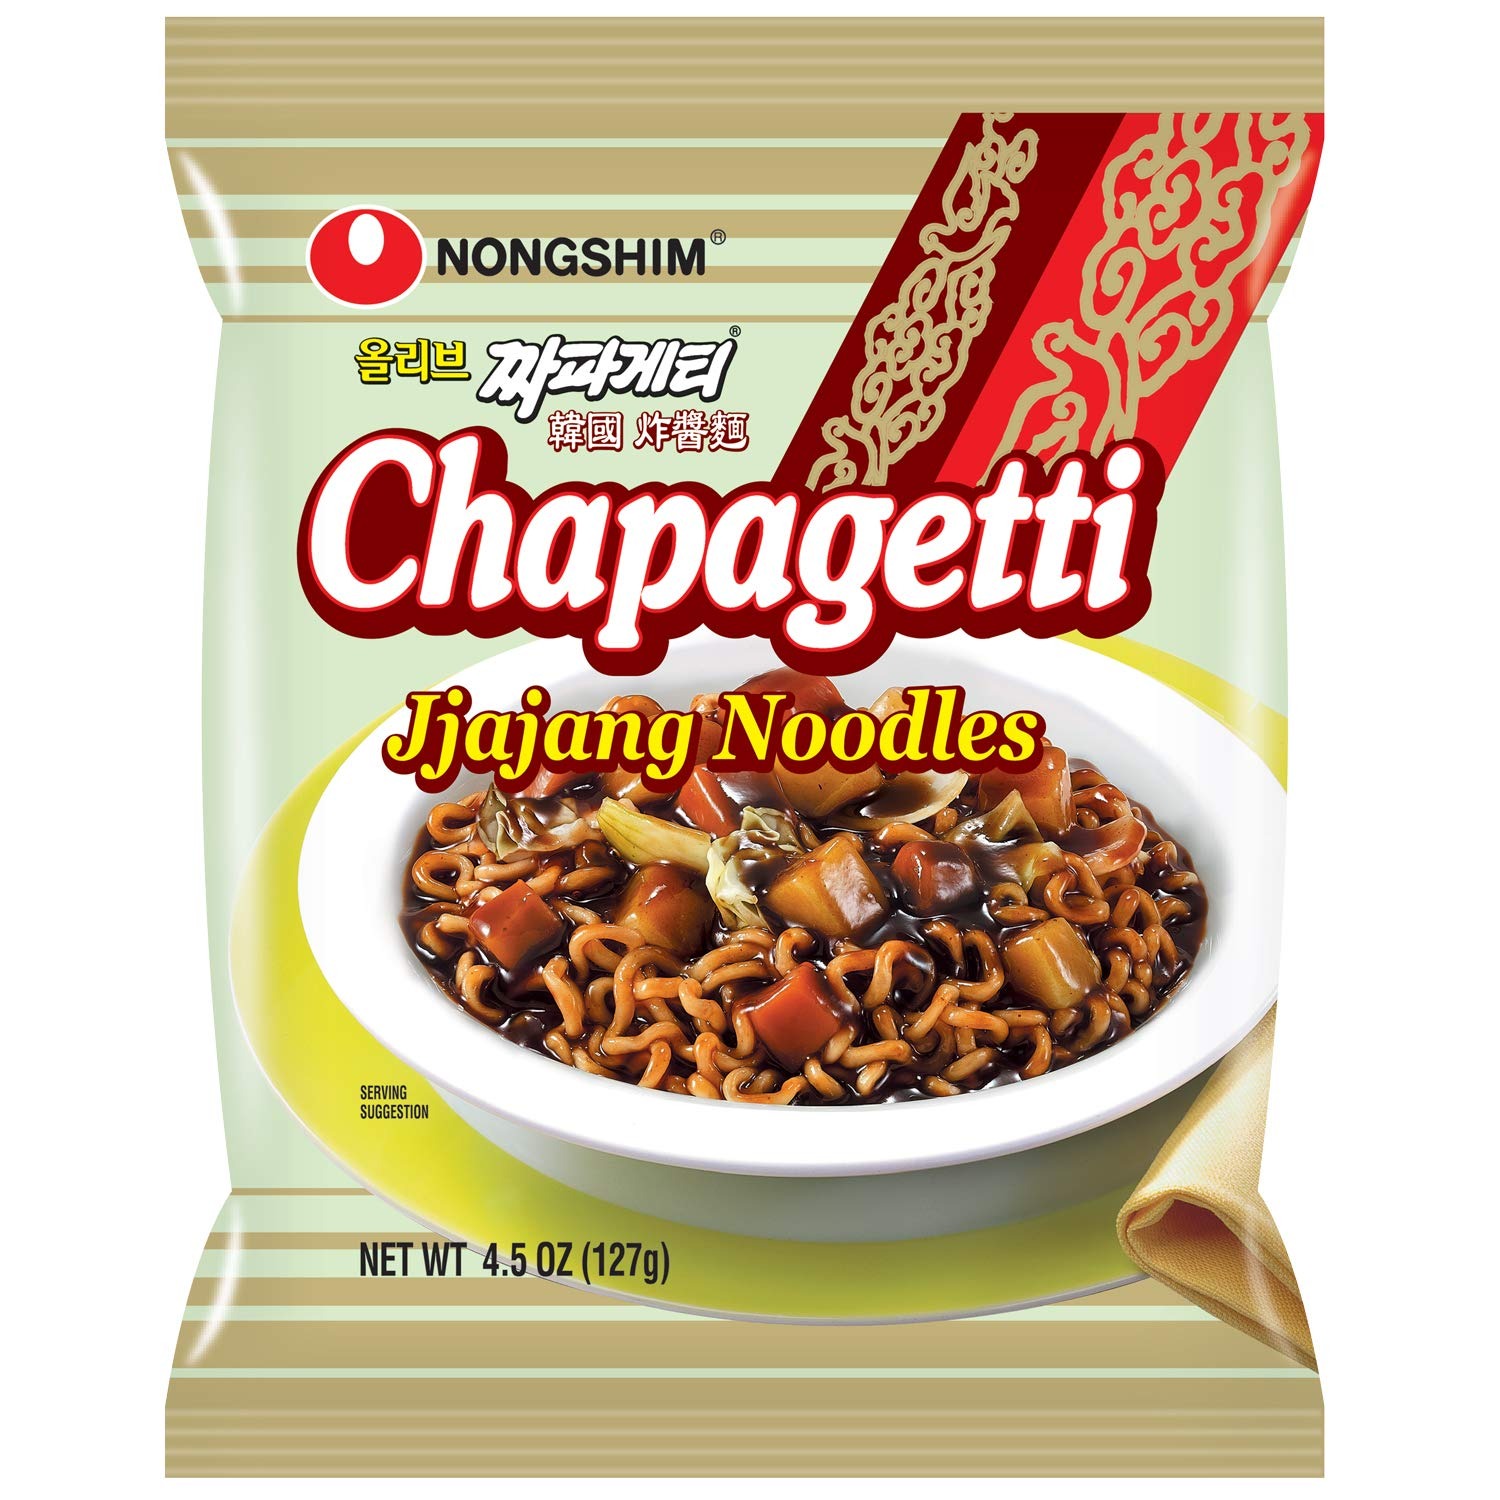
Item Name: Nongshim Chapagetti Noodle, 4.5 Ounce (Pack of 16)
Bullet Point 1: Based upon a dish named Jajangmyeon, also known for “Black Bean Noodles”
Bullet Point 2: The noodles are wonderfully tender with a good chew The stacked Black bean sauce, brownish-black hue, is well-balanced and rich (Sweet, Salty, Savory) of the noodles would go quite nicely with crisp green vegetables or kimchi if it's handy
Bullet Point 3: No spice at all in this one, so have no fear!
Bullet Point 4: Highly recommend enjoying this dish with sliced cucumbers, pickled radish and eggs!
Bullet Point 5: 5 minutes doesn't seem like that long a time, but halfway through preparation you’ll start to smell the noodles cooking and you'll be tempted to just take them out Don't! It's worth the wait!
Value: 72.0
Unit: ounce

Price: 29.99